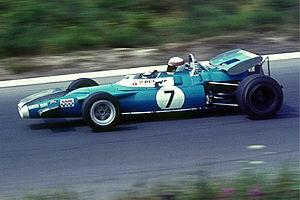
L'histoire de la Formule 1 trouve son origine dans les courses automobiles disputées en Europe dans les années 1920 et 1930. Elle commence réellement en 1946 avec l'uniformisation des règles voulue par la Commission sportive internationale de la Fédération internationale de l'automobile et la création de la « Formule de Course Internationale nᵒ 1 », pour indiquer la qualité optimale, comprimée en Formule 1. Un championnat du monde de Formule 1 est créé en 1950 puis une coupe des constructeurs en 1958.
La Matra MS80 est une monoplace de Formule 1 engagée par l'équipe Matra au cours du Championnat du monde de Formule 1 1969. Elle est pilotée par l'Écossais Jackie Stewart et le Français Jean-Pierre Beltoise et est propulsée par un V8 Ford Cosworth. Conçue par les ingénieurs Gérard Ducarouge et Bernard Boyer, c'est la seule Formule 1 non-britannique, avec Ferrari, à remporter un championnat du monde des constructeurs.
Darnval Connew Racing Team, plus communément appelée Connew, est une éphémère écurie anglaise artisanale fondée en 1971 par Peter Connew. Cette écurie construit son propre châssis de Formule 1, la Connew PC1, destiné à être engagé en championnat du monde en 1972. Faute de moyens financiers et techniques, la PC1 ne prend qu'un seul départ en championnat du monde, à l'occasion du Grand Prix d'Autriche avec le pilote français François Migault à son volant. À l'issue de cette course où sa monoplace abandonne après une vingtaine de tours, Peter Connew renonce à poursuivre en championnat du monde et s'engage sur quelques épreuves hors-championnat du monde, sans succès. La monoplace est alors reconvertie en Formule 5000 mais le manque de résultats conduit l'écurie à fermer définitivement ses portes à la fin de l'année 1974.
Quatorze constructeurs français de Formule 1 ont conçu des châssis répondant aux normes de la Formule 1 et destinés à participer aux compétitions. Des monoplaces Talbot-Lago et Simca-Gordini ont participé au championnat du monde des pilotes dès sa création, en 1950. La coupe pour les constructeurs est apparue en 1958 et le championnat du monde des constructeurs de Formule 1 est apparu en 1982.
John Young Stewart, ou Jackie Stewart, né le 11 juin 1939 à Dumbarton, en Écosse, est un pilote automobile de Formule 1, dont la carrière s'étend de 1965 à 1973, et au cours de laquelle il s'adjuge trois titres de champion du monde. Il met un terme à sa carrière à la veille de son 100ᵉ Grand Prix, le 6 octobre 1973 à Watkins Glen alors qu'il a déjà remporté son troisième titre mondial, bouleversé par l'accident mortel de son ami et coéquipier François Cevert qui a lieu le jour même lors des essais. Avec son fils Paul, il fait courir pendant trois saisons, de 1997 à 1999, l'écurie Stewart Grand Prix, qu'il revend ensuite à Ford, qui la fait courir sous l'appellation Jaguar Racing.